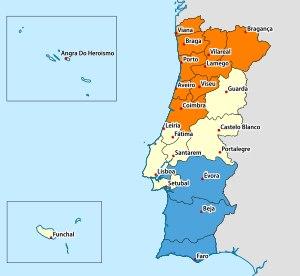
L'Église catholique au Portugal, désigne l'organisme institutionnel et sa communauté locale ayant pour religion le catholicisme au Portugal.